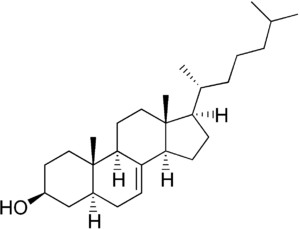
Le lathostérol, encore appelé gamma-cholestérol, est un stérol structurellement semblable au cholestérol et présent dans la membrane cellulaire, les tissus et le plasma sanguin parmi les lipides de tous les animaux. Il constitue un indicateur du niveau de biosynthèse du cholestérol dans tout l'organisme.